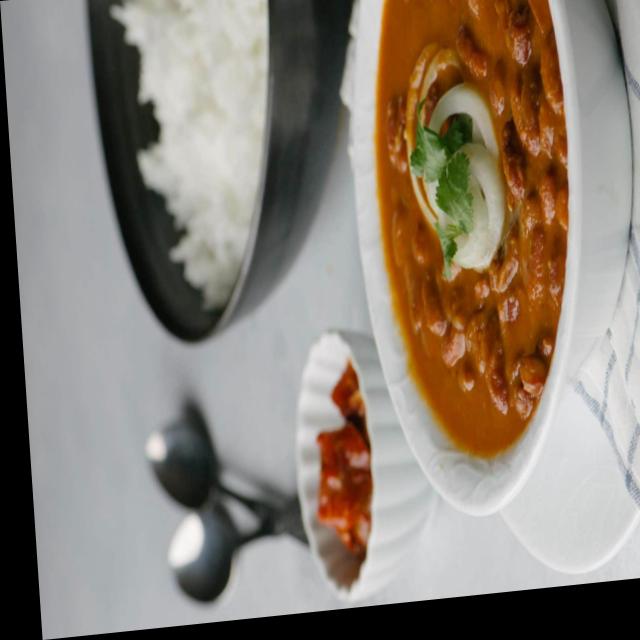
Dish: rajma_curry